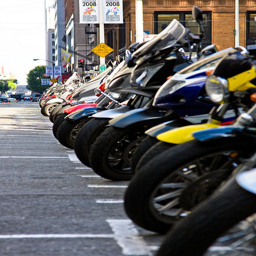
a bunch of motorcycles sit lined up with each other
There is a row of parked motorcycles on a city street.
A bunch of motorcycles parked on a street.
A row of parked motorcycles sitting on the side of a street.
A row of motorcycles sitting on a street.